Diodora saturnalis

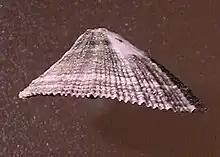
Lateral view of a shell of "Diodora saturnalis"

Diodora saturnalis is a species of sea snail, a marine gastropod mollusk in the family Fissurellidae, the keyhole limpets and slit limpets.